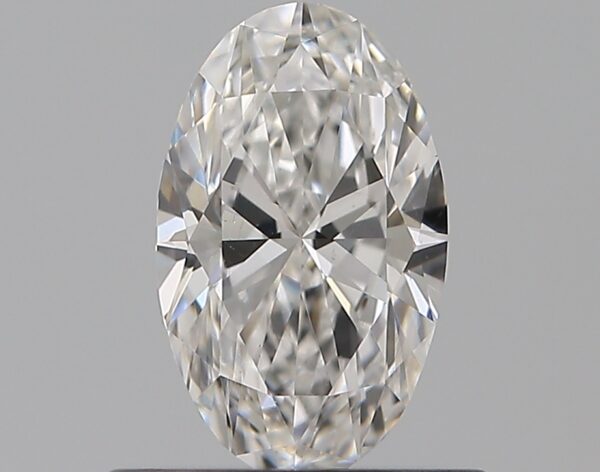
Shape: oval
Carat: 0.5
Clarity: VS2
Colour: E
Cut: EX
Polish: EX
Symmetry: VG
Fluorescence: M
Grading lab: GIA
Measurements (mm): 6.87 x 4.2 x 2.61